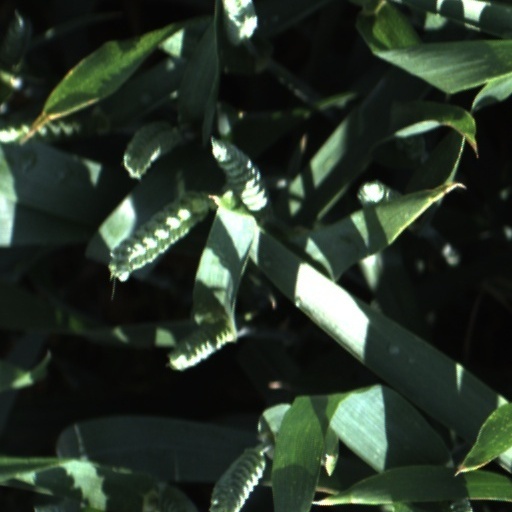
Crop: wheat